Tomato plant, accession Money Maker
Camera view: tilt-top (135 deg); turntable rotation: 330 degrees
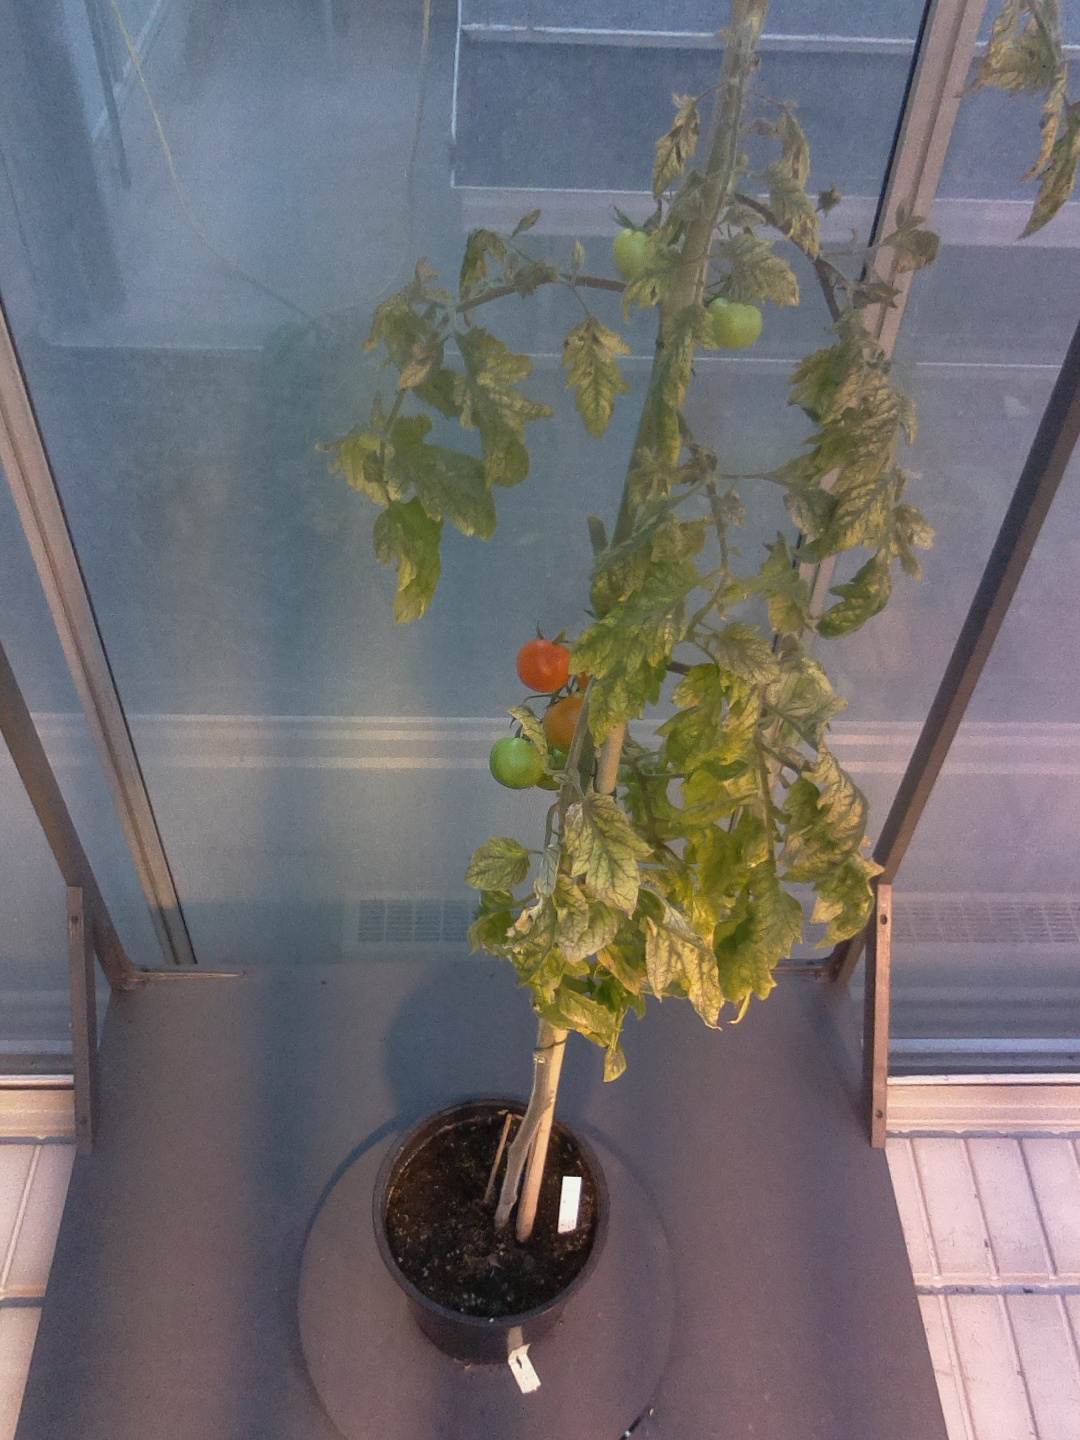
BBCH growth stage 83: 30%-40% of fruits show typical fully ripe color